Peter Waldo

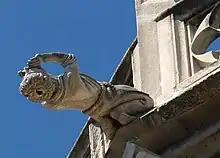
Waldo depicted as a gargoyle on Lyon Cathedral: he is depicted with a hollow head, like a madman, preaching towards the sky, instead of prostrating himself before God.

Waldo condemned what he considered as papal excesses and Catholic dogmas, including purgatory and transubstantiation. He said that these dogmas were "the harlot" from the book of Revelation.